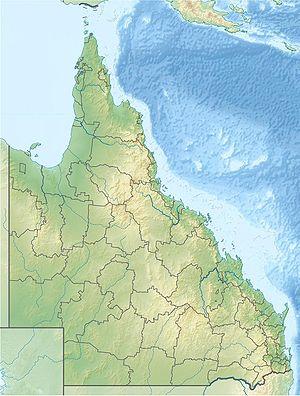
Le parc national Wooroonooran est un parc national australien situé au Queensland, à 1 367 km au nord-ouest de Brisbane, entre Innisfail et Cairns. Il est classé au patrimoine mondial comme plusieurs autres parcs de la région qui font partie des tropiques humides du Queensland ; son nom est d'origine aborigène.
Le parc national de Daintree est un parc national australien situé à l'extrême nord du Queensland, à 1 500 km au nord-ouest de Brisbane et à 100 km au nord-ouest de Cairns. Il est créé en 1988 et classé la même année au patrimoine mondial en tant que partie des Tropiques humides du Queensland. Il est divisé en deux parties par une zone agricole où se trouvent les villes de Mossman et Daintree.
L'île Whitsunday, en anglais Whitsunday Island, est la plus grande île de l'archipel des îles Whitsunday, située à une dizaine de kilomètres au large des côtes du Queensland, en Australie, dans la mer de Corail.
La mine de Burton est une mine à ciel ouvert de charbon située dans le bassin minier de Bowen dans le Queensland en Australie. Elle est détenue par Peabody Energy. La mine emploie 230 personnes. Sa production est de 2 millions de tonnes.